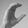
ASL letter: C